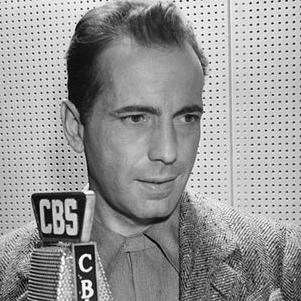
Age: 45